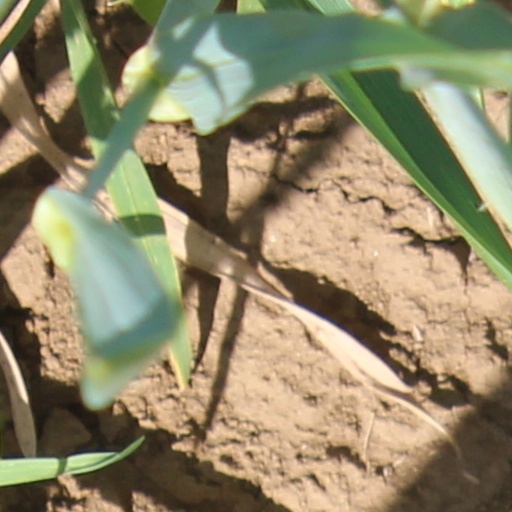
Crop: wheat